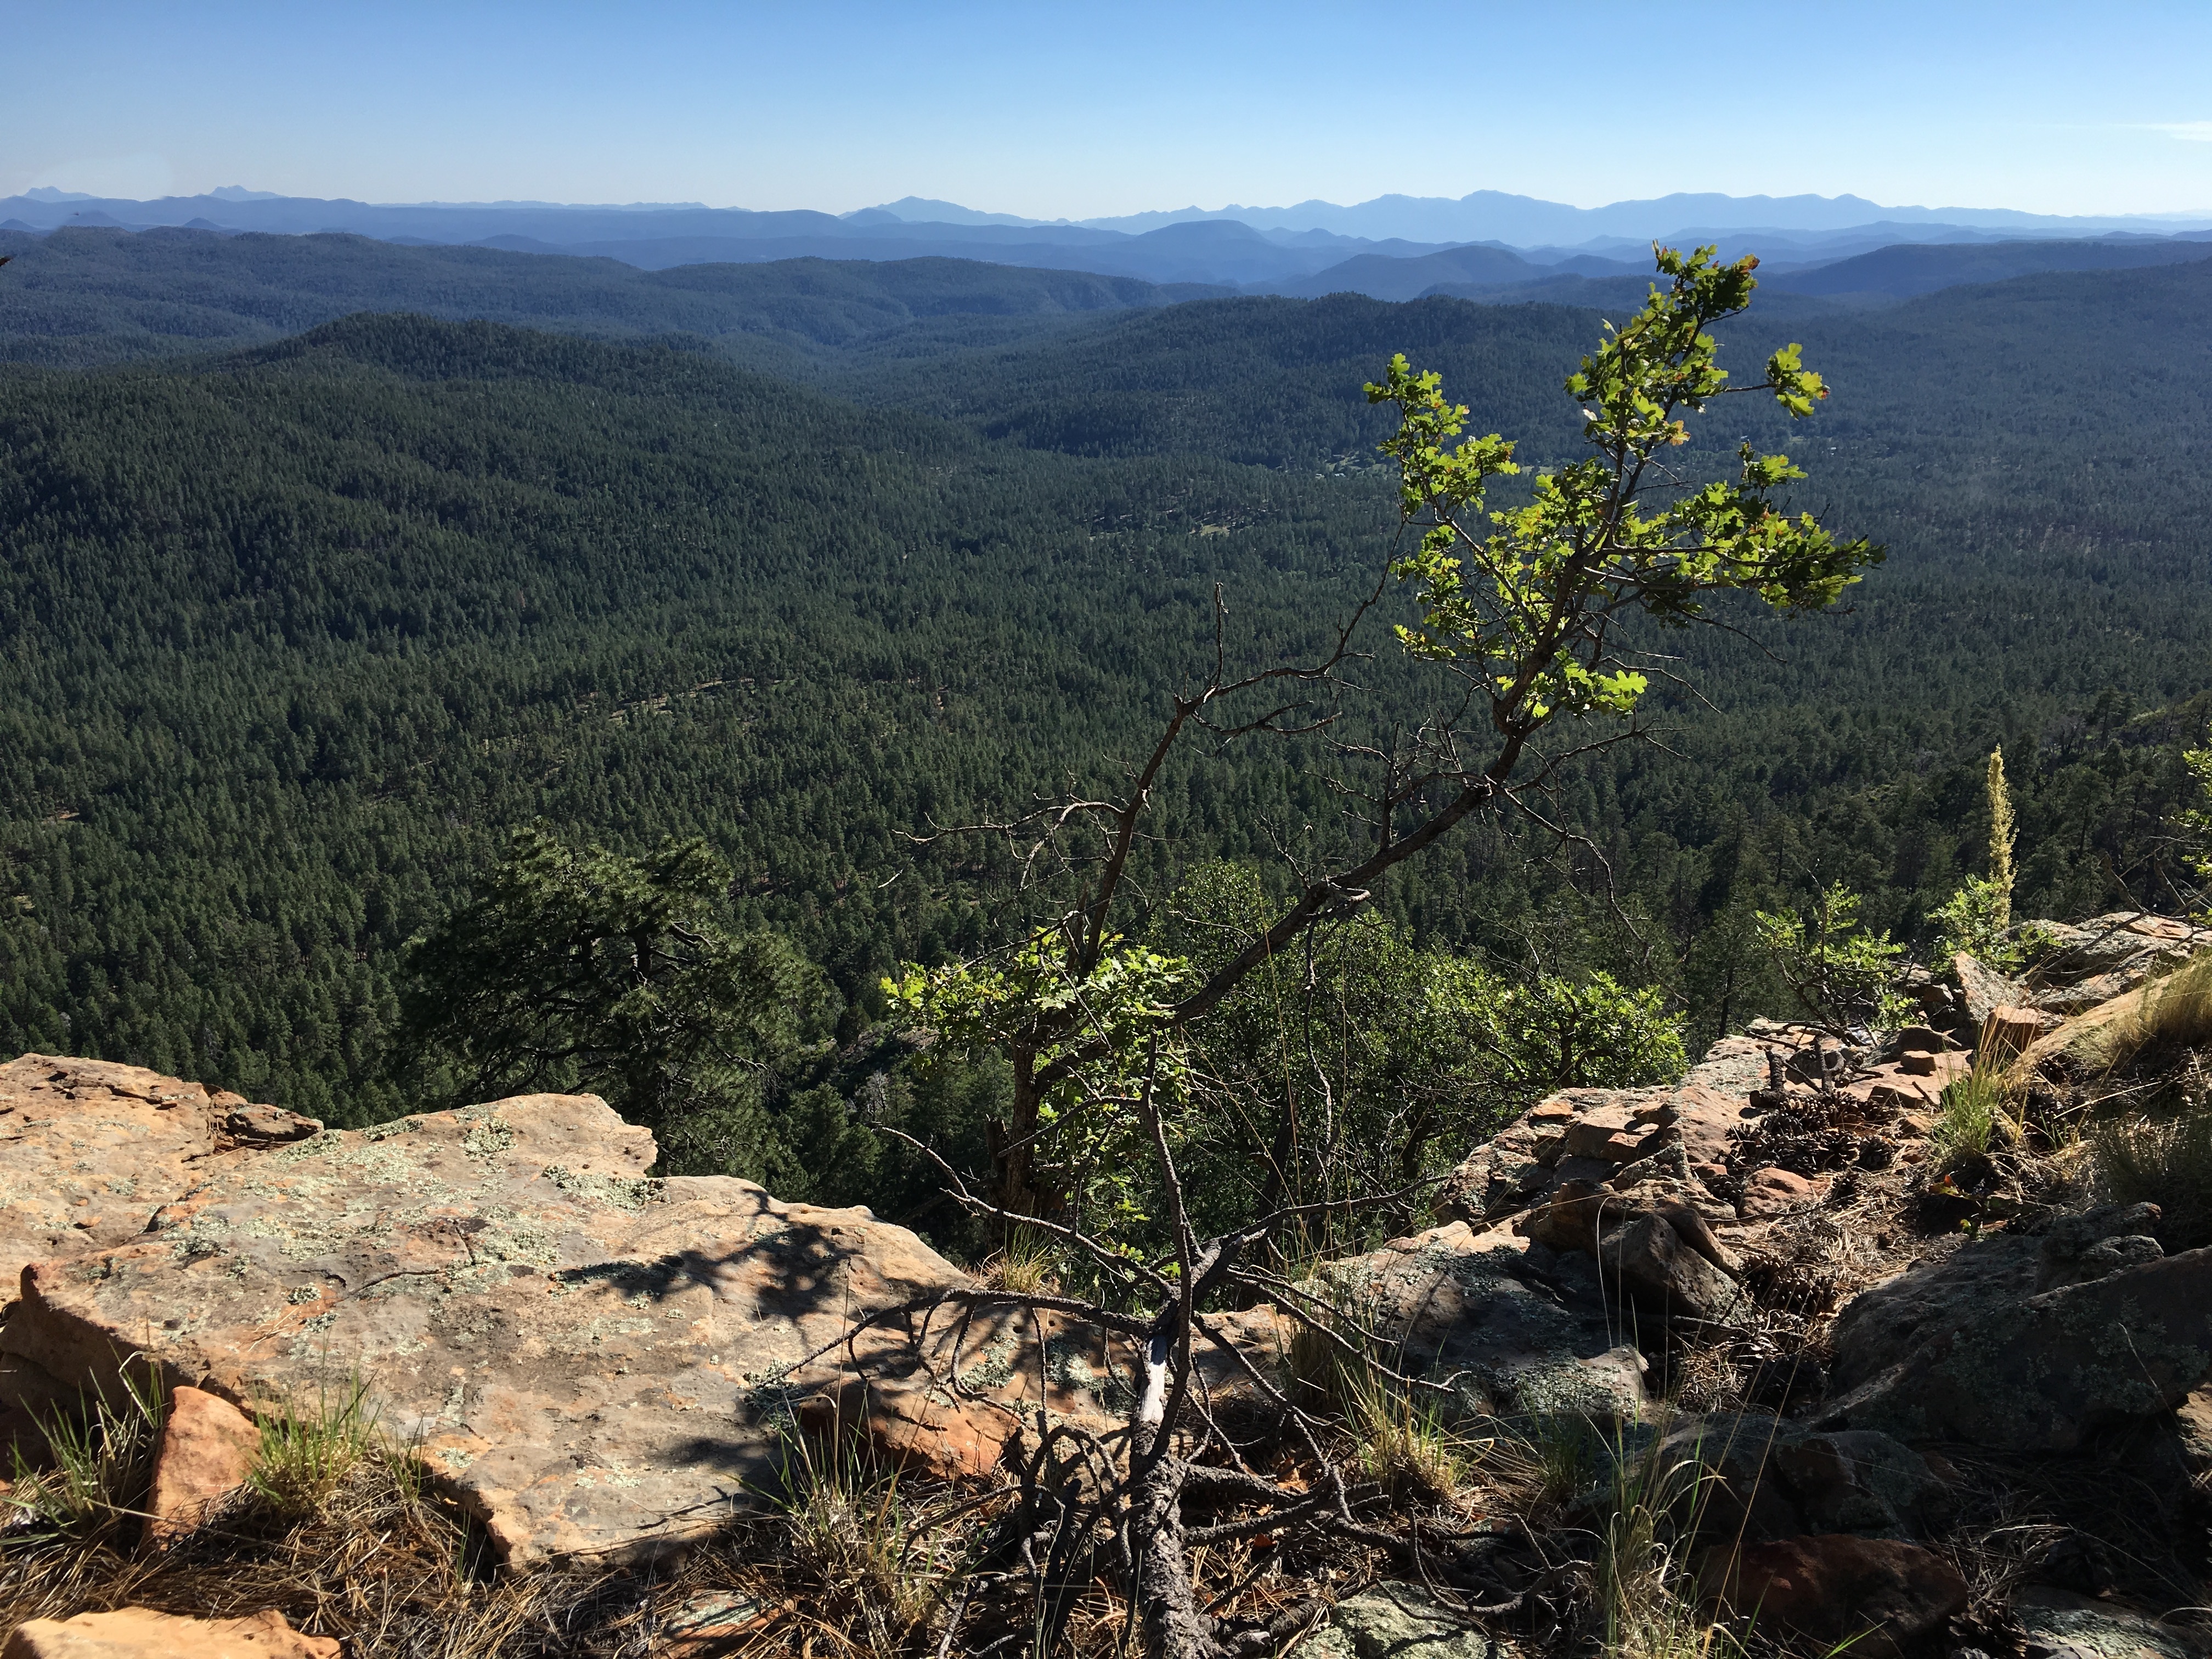
landscape, tree, nature, forest, rock, wilderness, walking, mountain, hiking, trail, hill, adventure, valley, mountain range, jungle, autumn, national park, flora, ridge, summit, geology, vegetation, plateau, habitat, mogollonrim, ecosystem, landform, natural environment, geographical feature, mountainous landforms